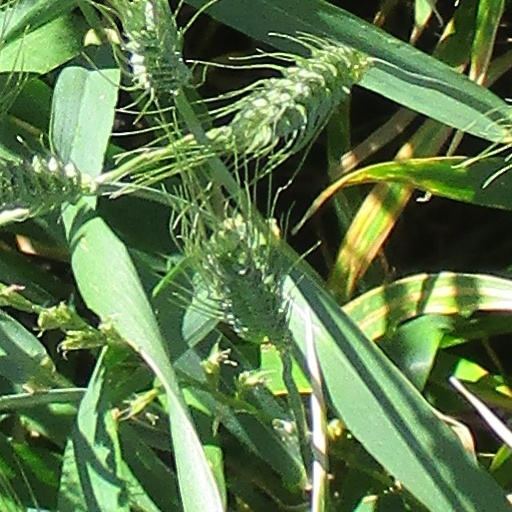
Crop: wheat